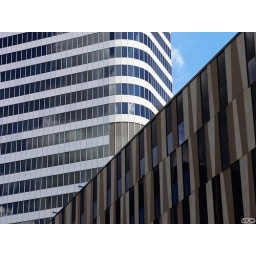
One Dundas West office tower at the Eatons Centre with the new Ryerson Building in the foreground..